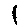
Label: 1